Pan Ligang

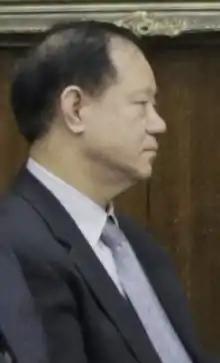
Pan Ligang in July 2017

He was a member of the 12th National Committee of the Chinese People's Political Consultative Conference and is a member of the Standing Committee of the 13th Chinese People's Political Consultative Conference. He was a representative of the 17th and 19th National Congress of the Chinese Communist Party. He is a member of the 19th Central Committee of the Chinese Communist Party.